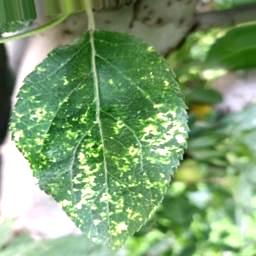
Label: Apple_Mosaic